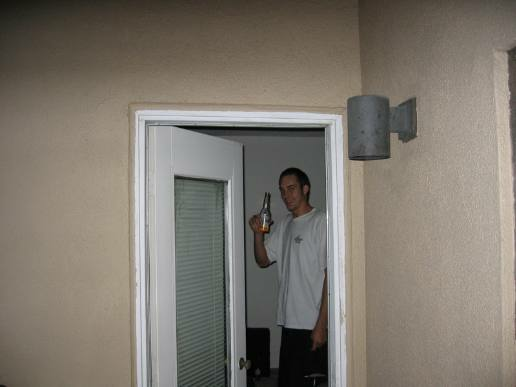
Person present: Yes